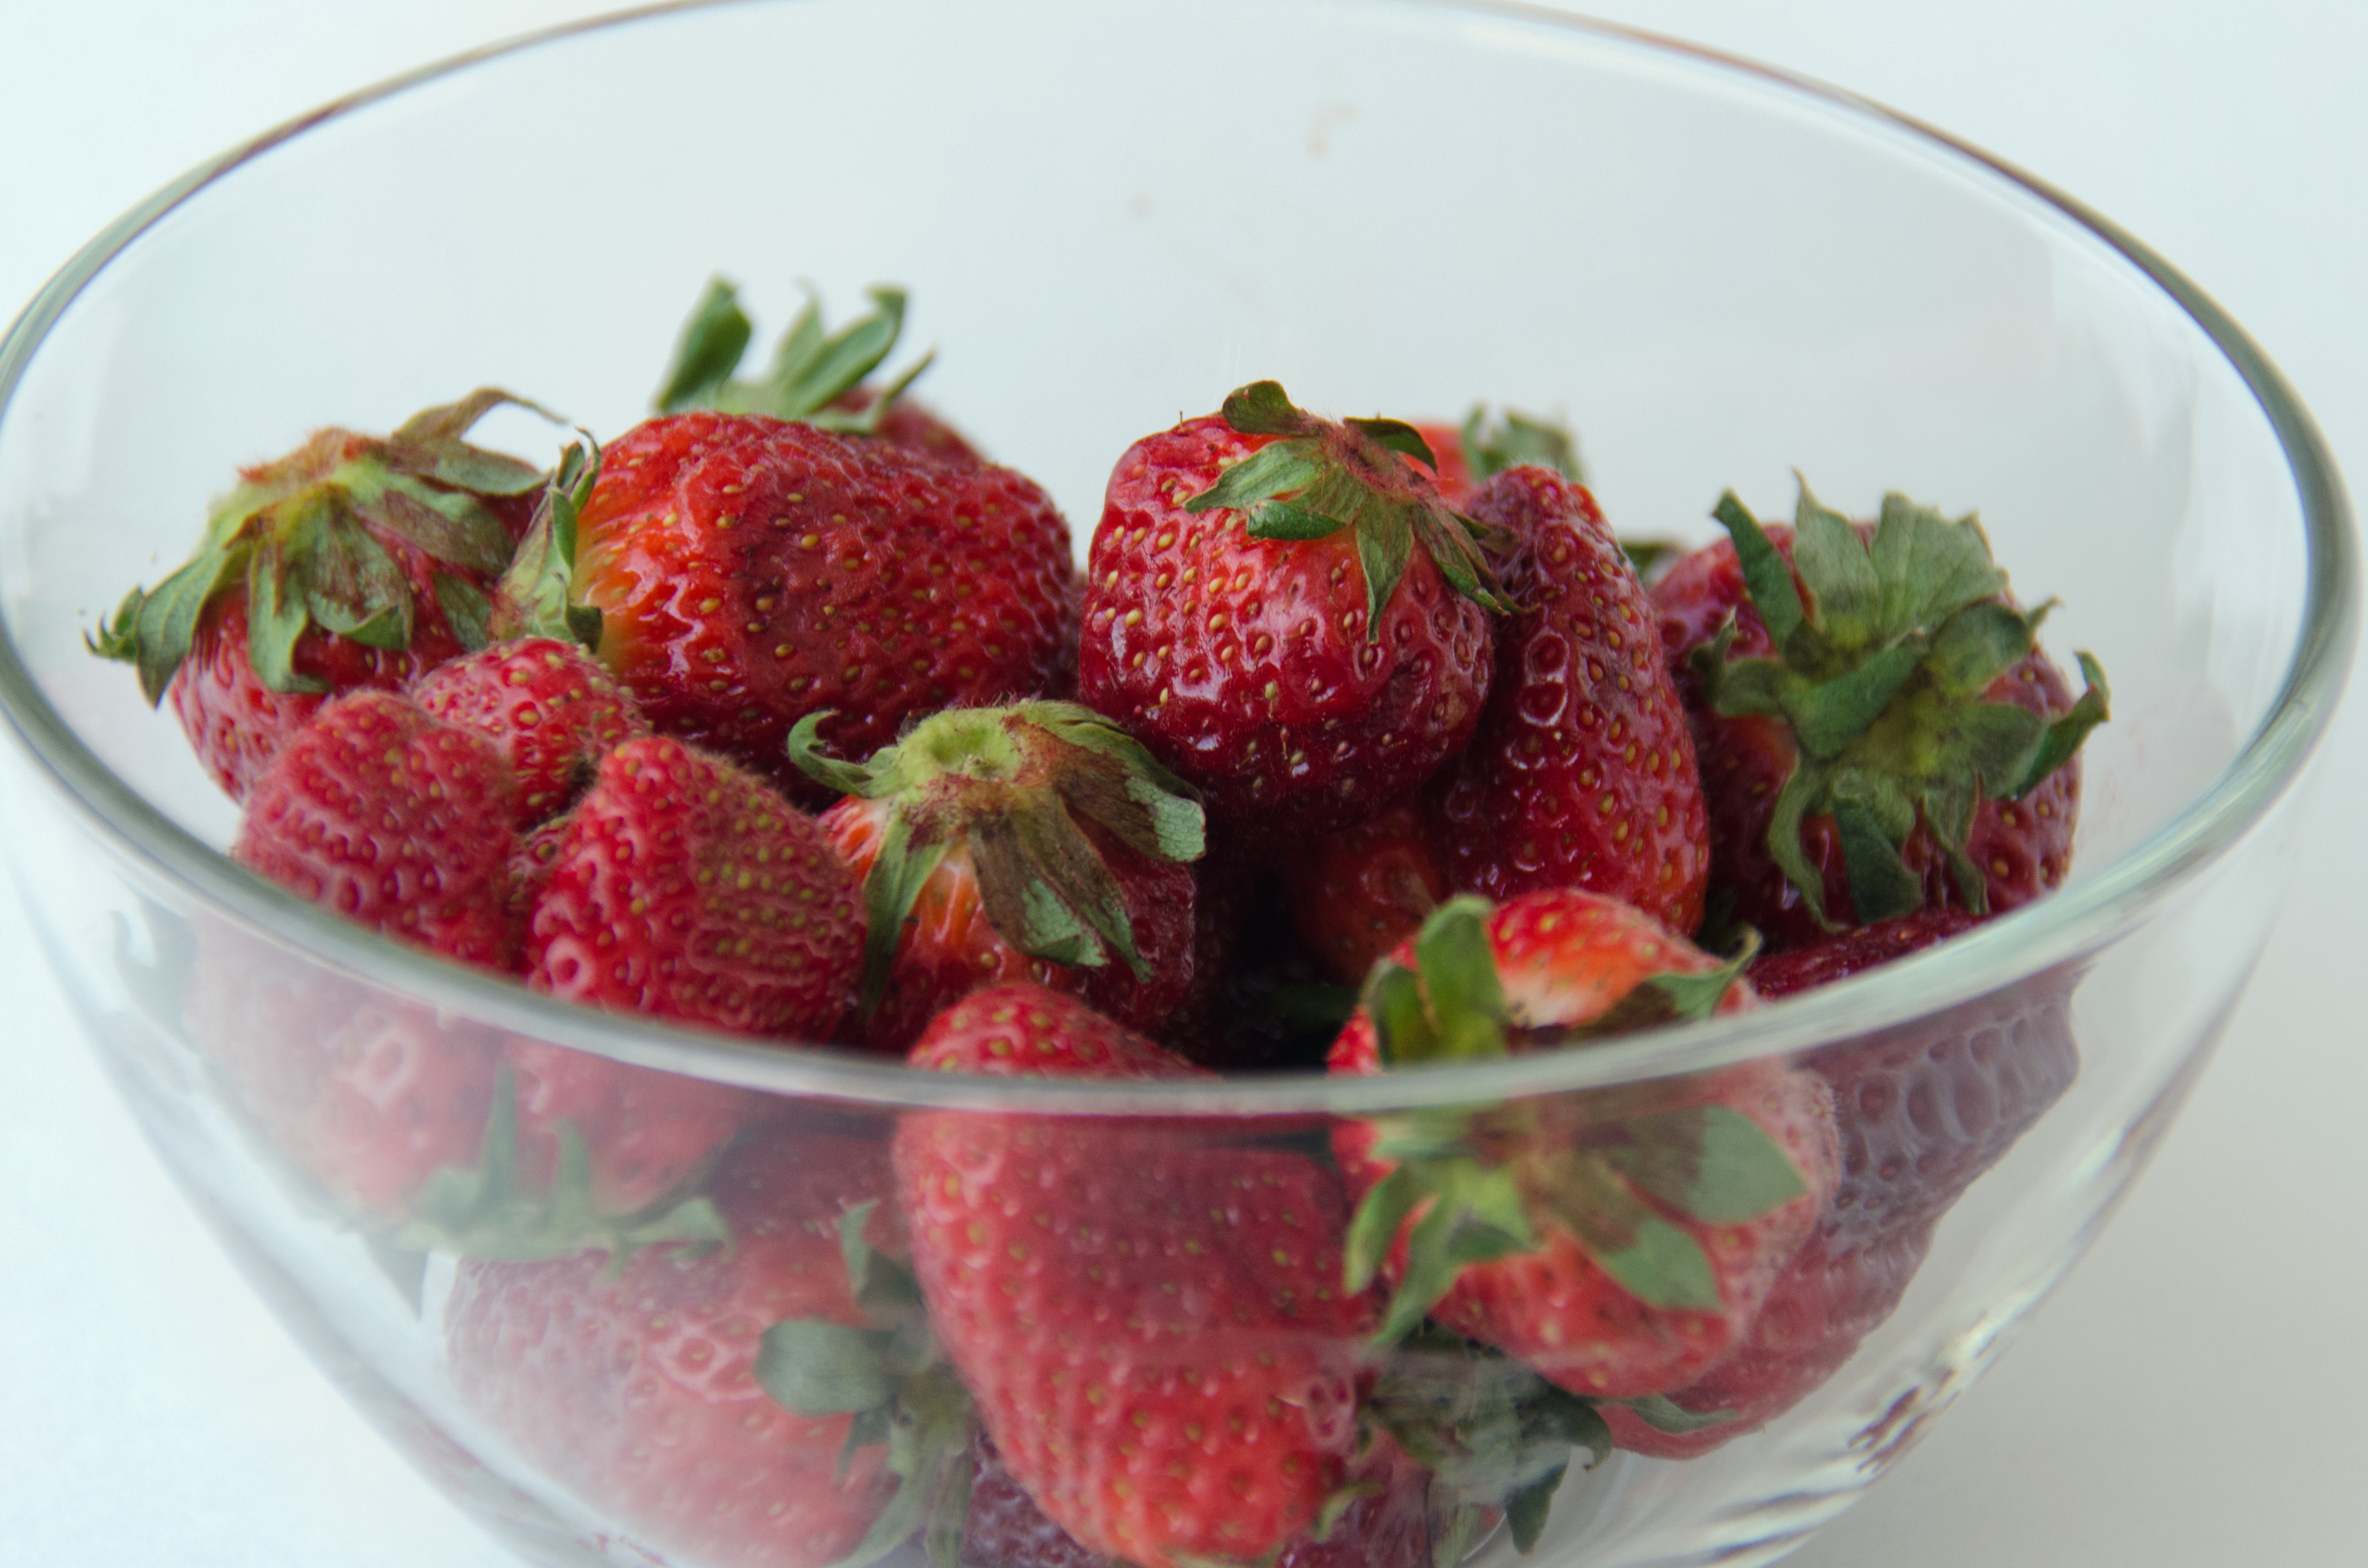
plant, raspberry, fruit, berry, dish, food, red, produce, closeup, dessert, strawberry, tasty, strawberries, appetizing, a lot, in the summer time, garden strawberry, frutti di bosco